Bulinus jousseaumei

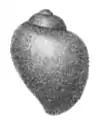
Abapertural view of shell

This snail lives in permanent streams. It can live in a water current that has a speed up to 0.86 m·s based on laboratory experiments.